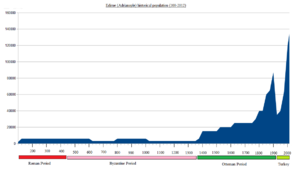
Edirne est la préfecture de la province turque du même nom, limitrophe de la Bulgarie et de la Grèce. La ville compte environ 143 000 habitants. Elle est traversée par la Maritsa, l'Hèbre des Anciens. Ses habitants sont les « Adrianopolitains ».